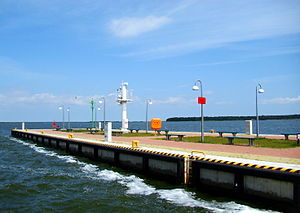
Nowe Warpno / Turisme / Turisme (omegn)
Nowe Warpno er en by i det vestlige Polen, i zachodniopomorskie voivodskab. Nowe Warpno ligger på Police-sletten ved Stettiner Haff polsk: Jezioro Nowowarpieńskie, tysk: Neuwarper See) i Stettin Byområdet, ved Police. Nowe Warpno har en lystbådehavn, en flodhavn og færgeforbindelser til Altwarp - en landsby ved Stettin-noret i Tyskland. Den vigtigste vej er provinsielle vej nr 114 fra Tanowo, Police og Trzebież.